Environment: real
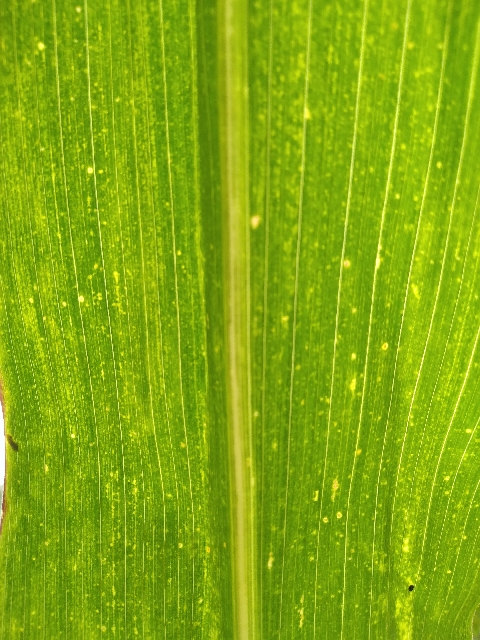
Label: lethal_necrosis